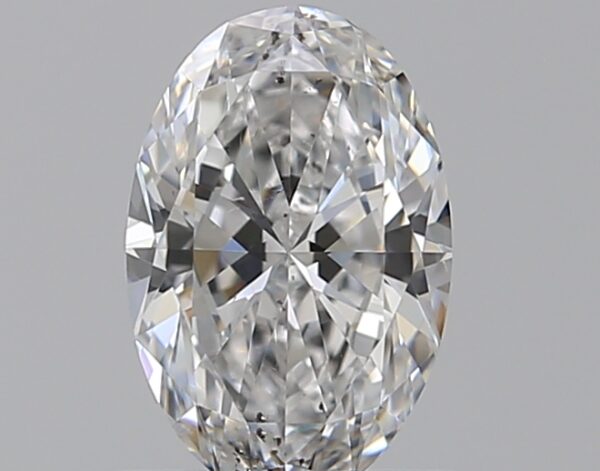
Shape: oval
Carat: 0.7
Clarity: SI1
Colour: E
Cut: EX
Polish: EX
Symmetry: VG
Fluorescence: M
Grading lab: GIA
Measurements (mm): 7.19 x 4.79 x 2.94